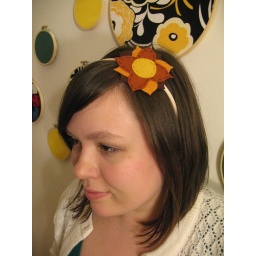
brown flower headband in action!